Irlams o' th' Height railway station

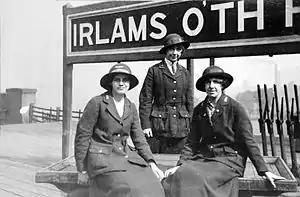
Station Mistress and two porters at Irlams o' th' Height railway station, 1917

Irlams o' th' Height railway station was located on the Atherton Line between Manchester Victoria and Wigan Wallgate. The railway station was opened by the Lancashire and Yorkshire Railway on 1 July 1901, some 14 years after the Atherton Line had opened in 1888. The station closed on 5 March 1956. The preceding station was Pendleton, the following station was Pendlebury, also both since demolished.